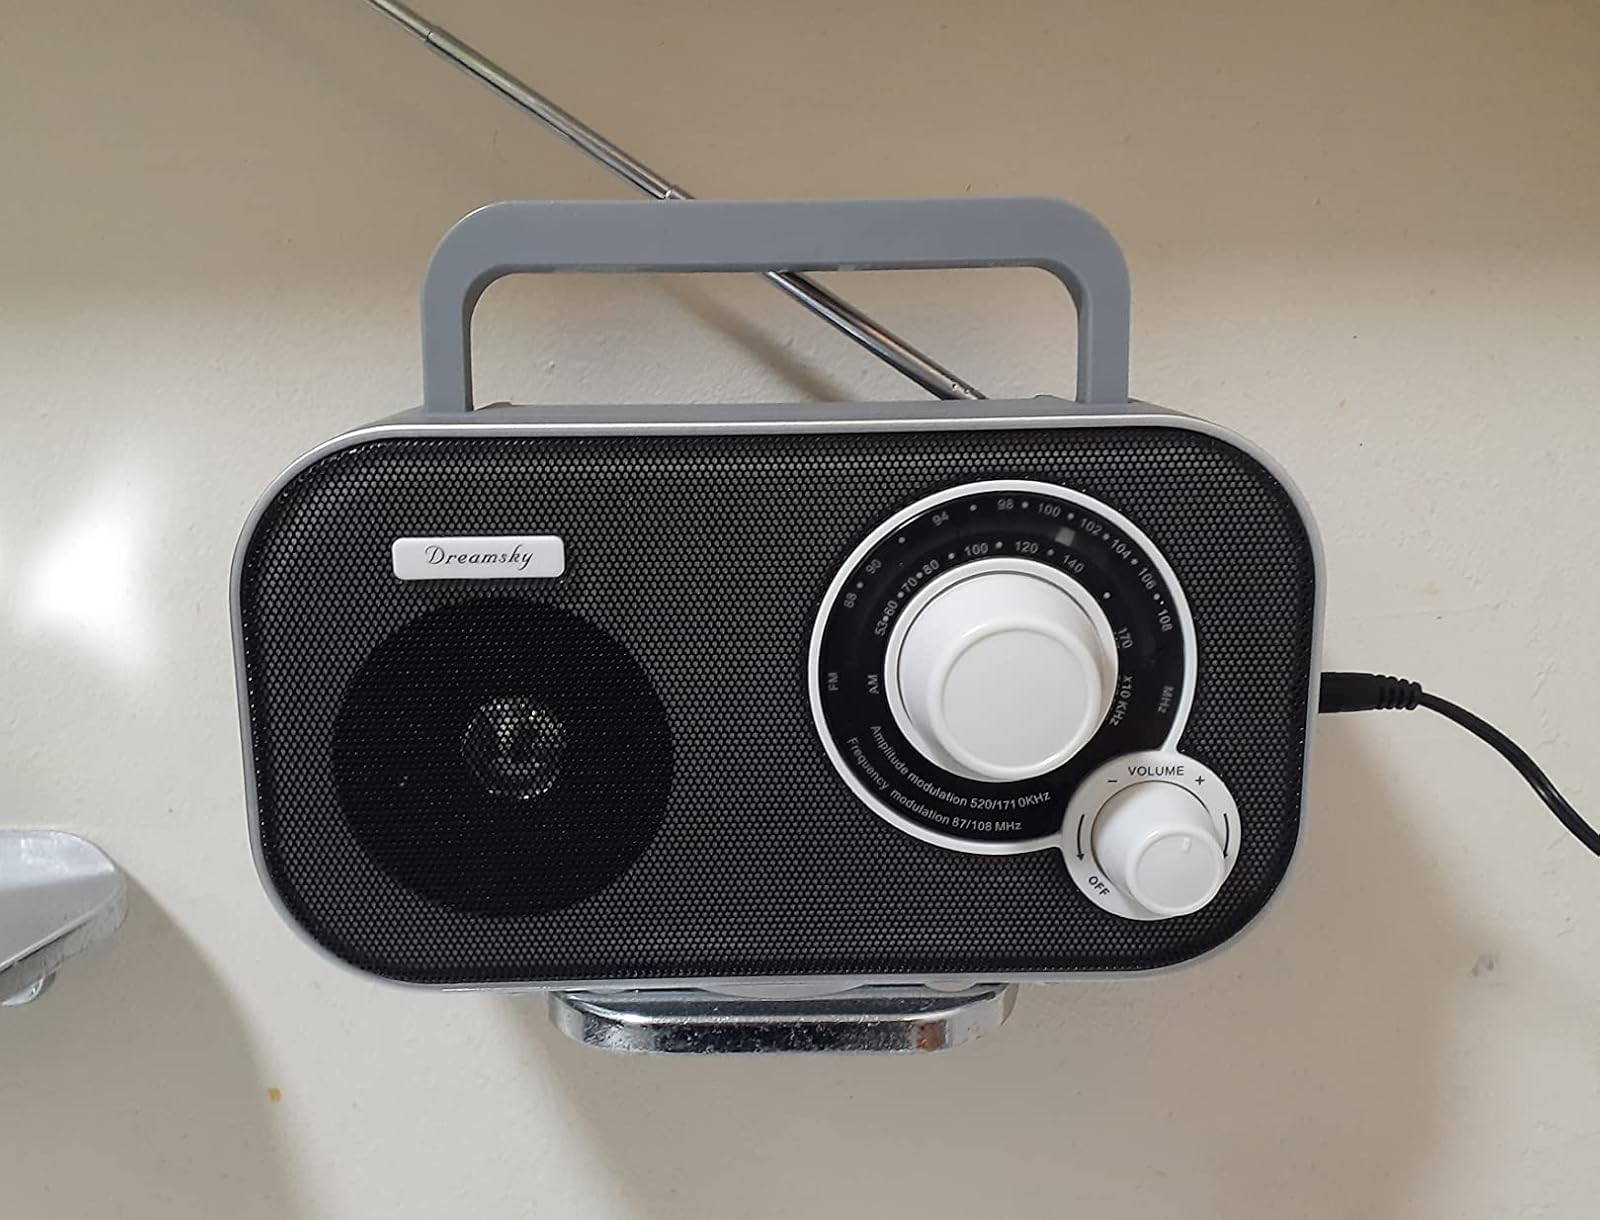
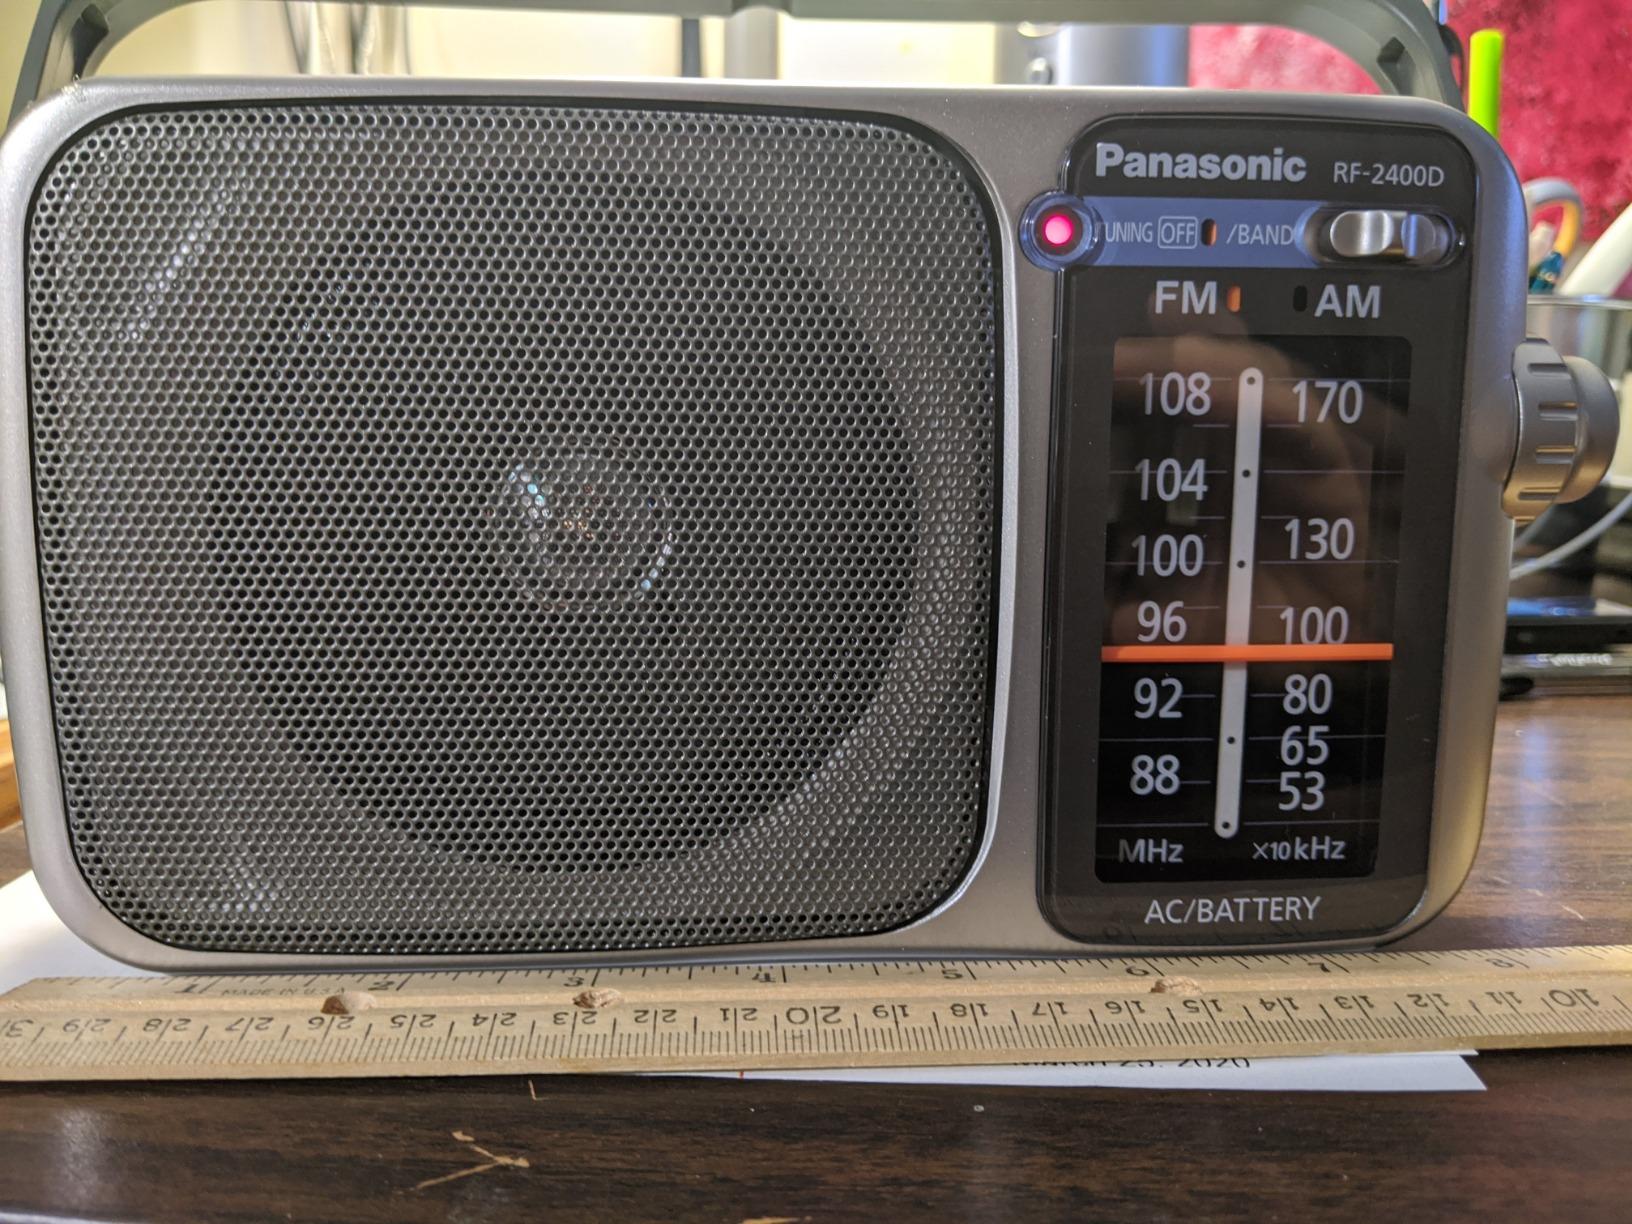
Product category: radio
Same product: no